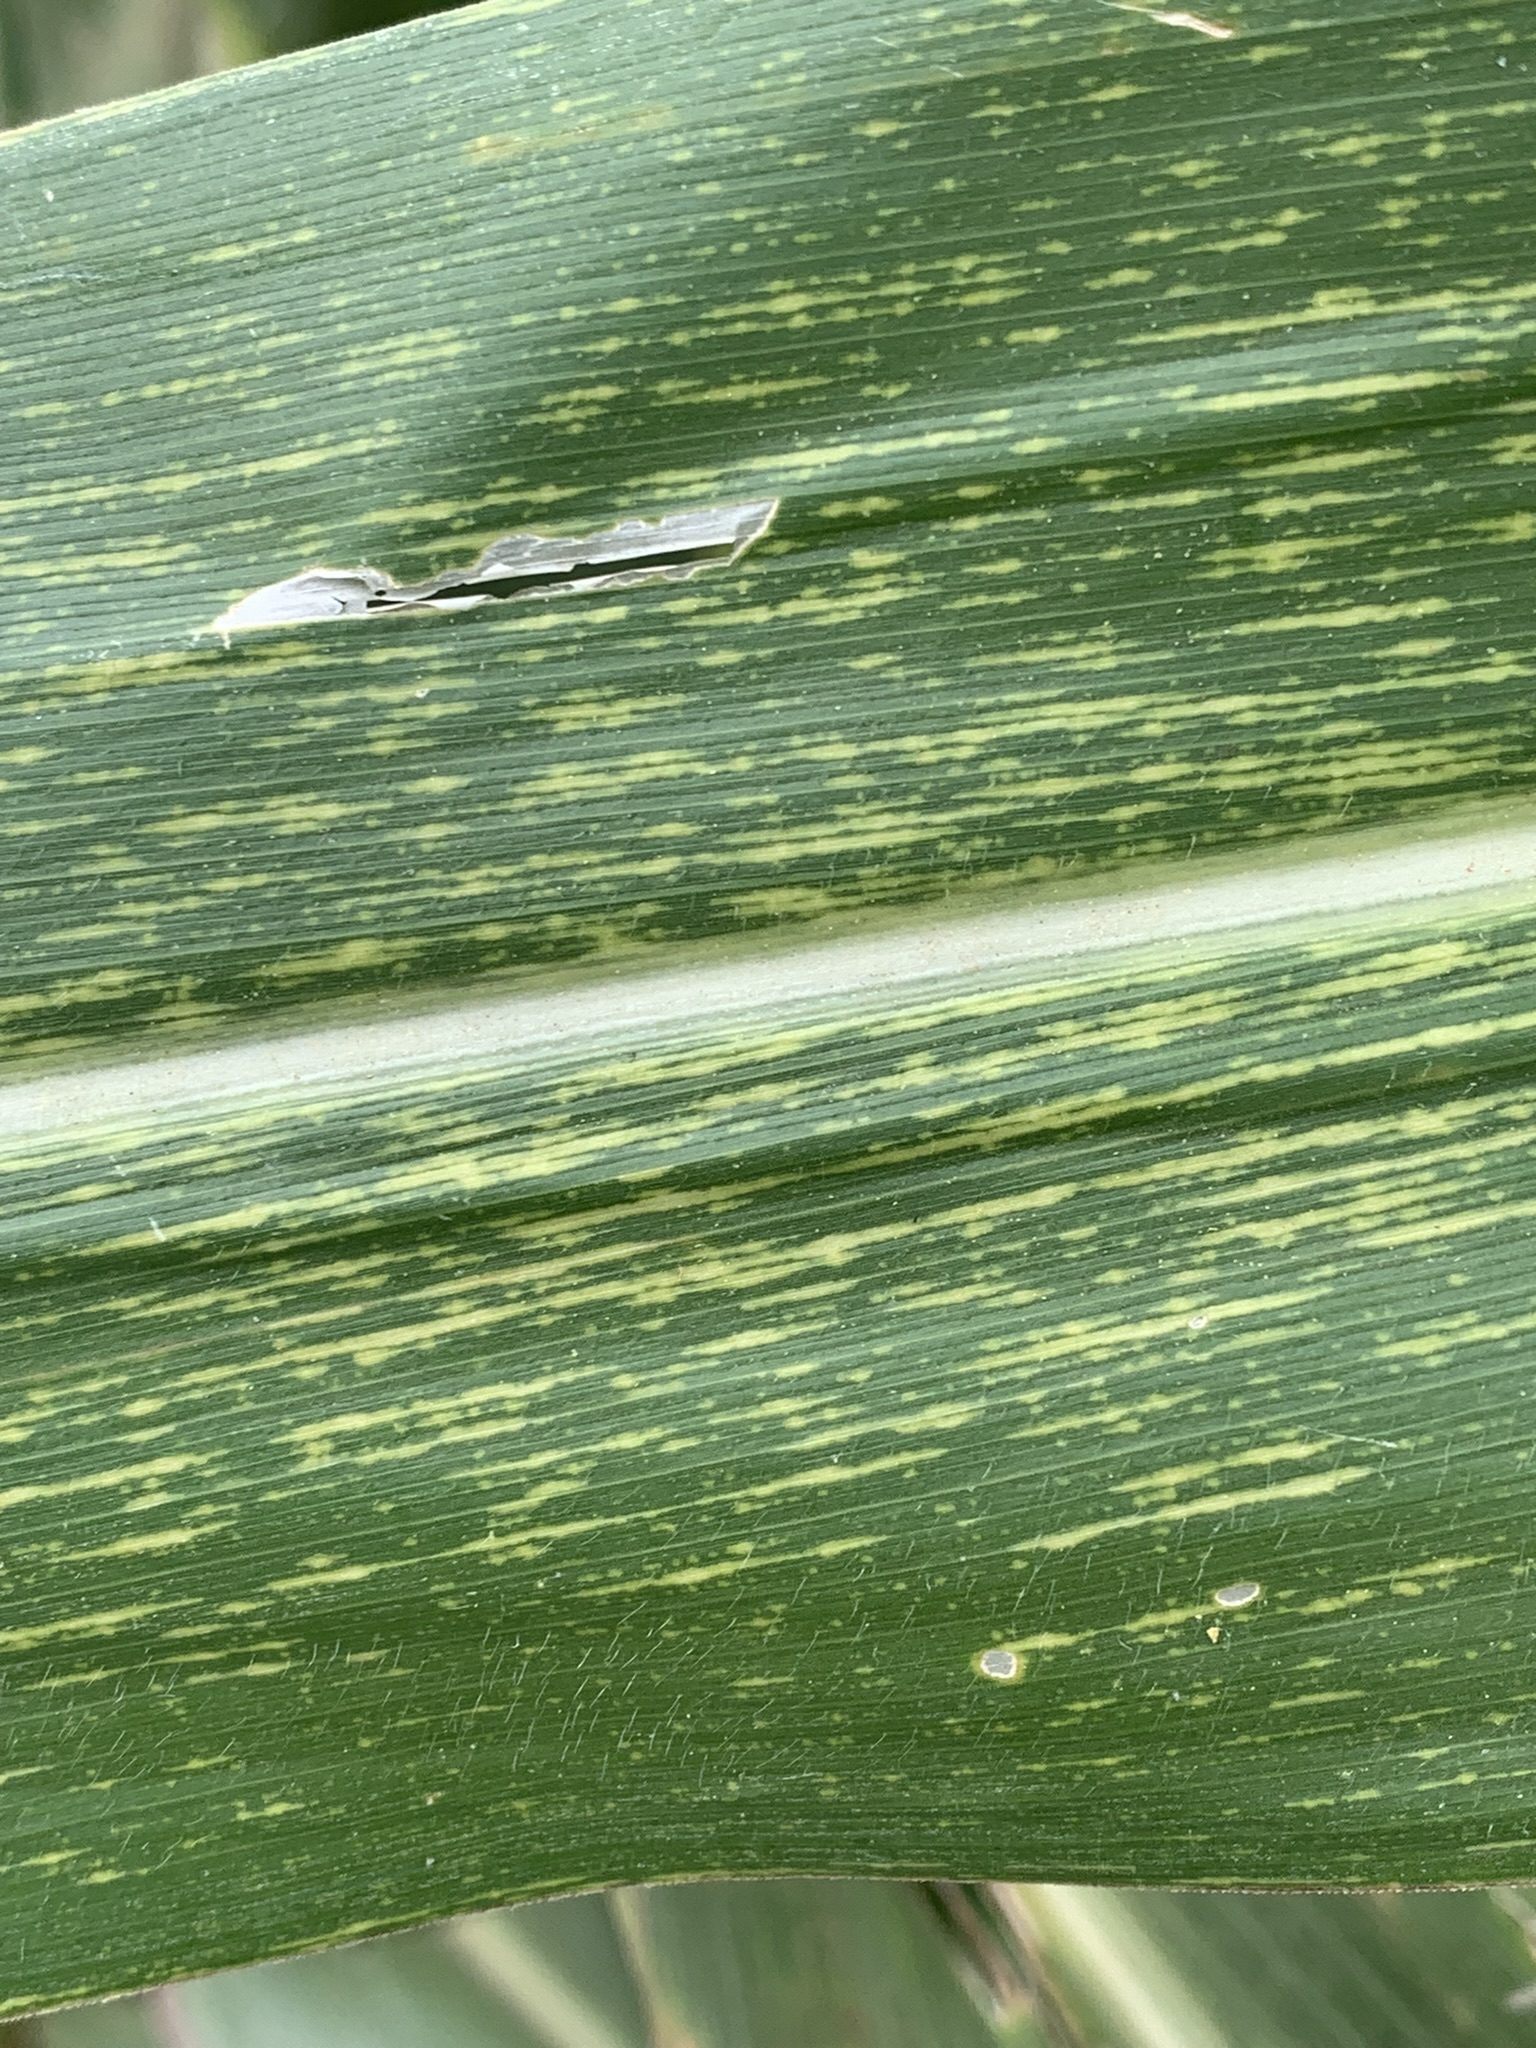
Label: MSV